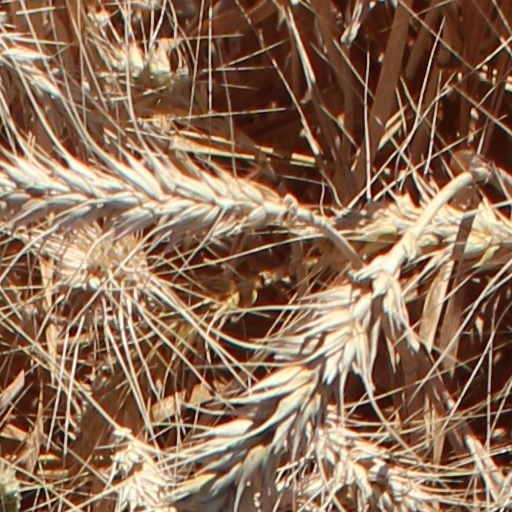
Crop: wheat